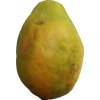
Label: papaya